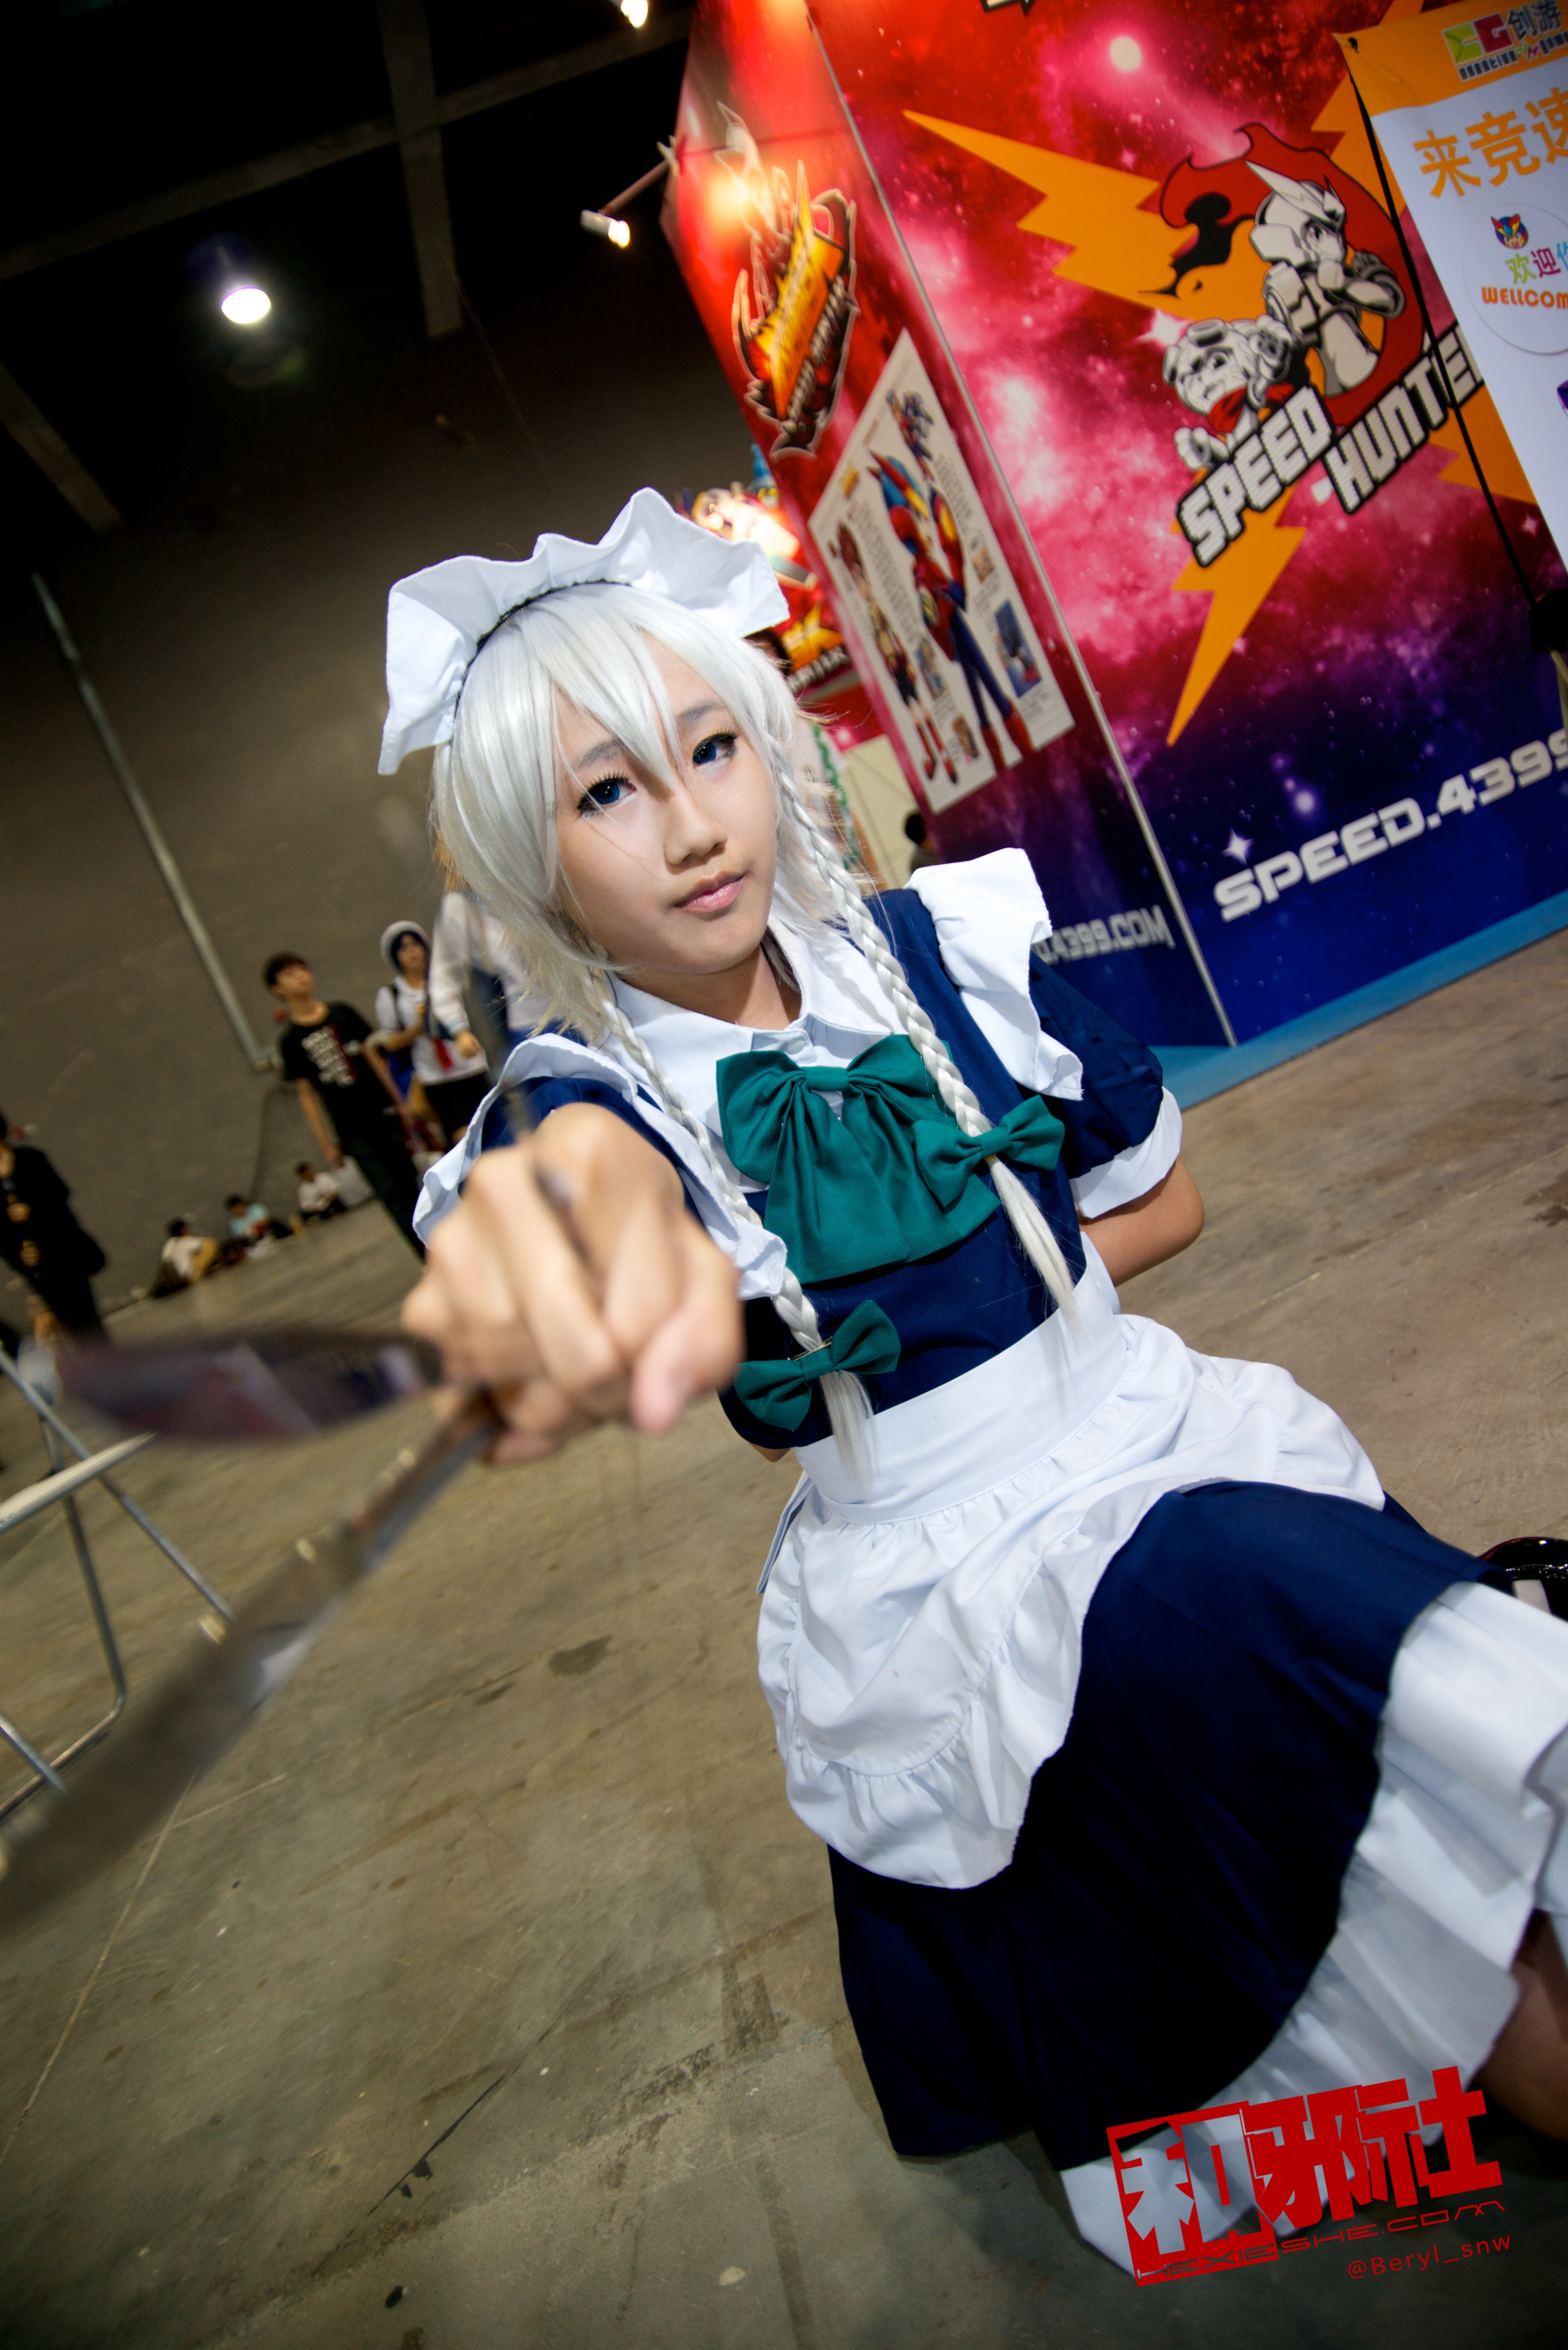
girl, cute, clothing, cosplay, girls, canton, costume, china, anime, comic, comiccon, guangzhou, acg, cos, comics